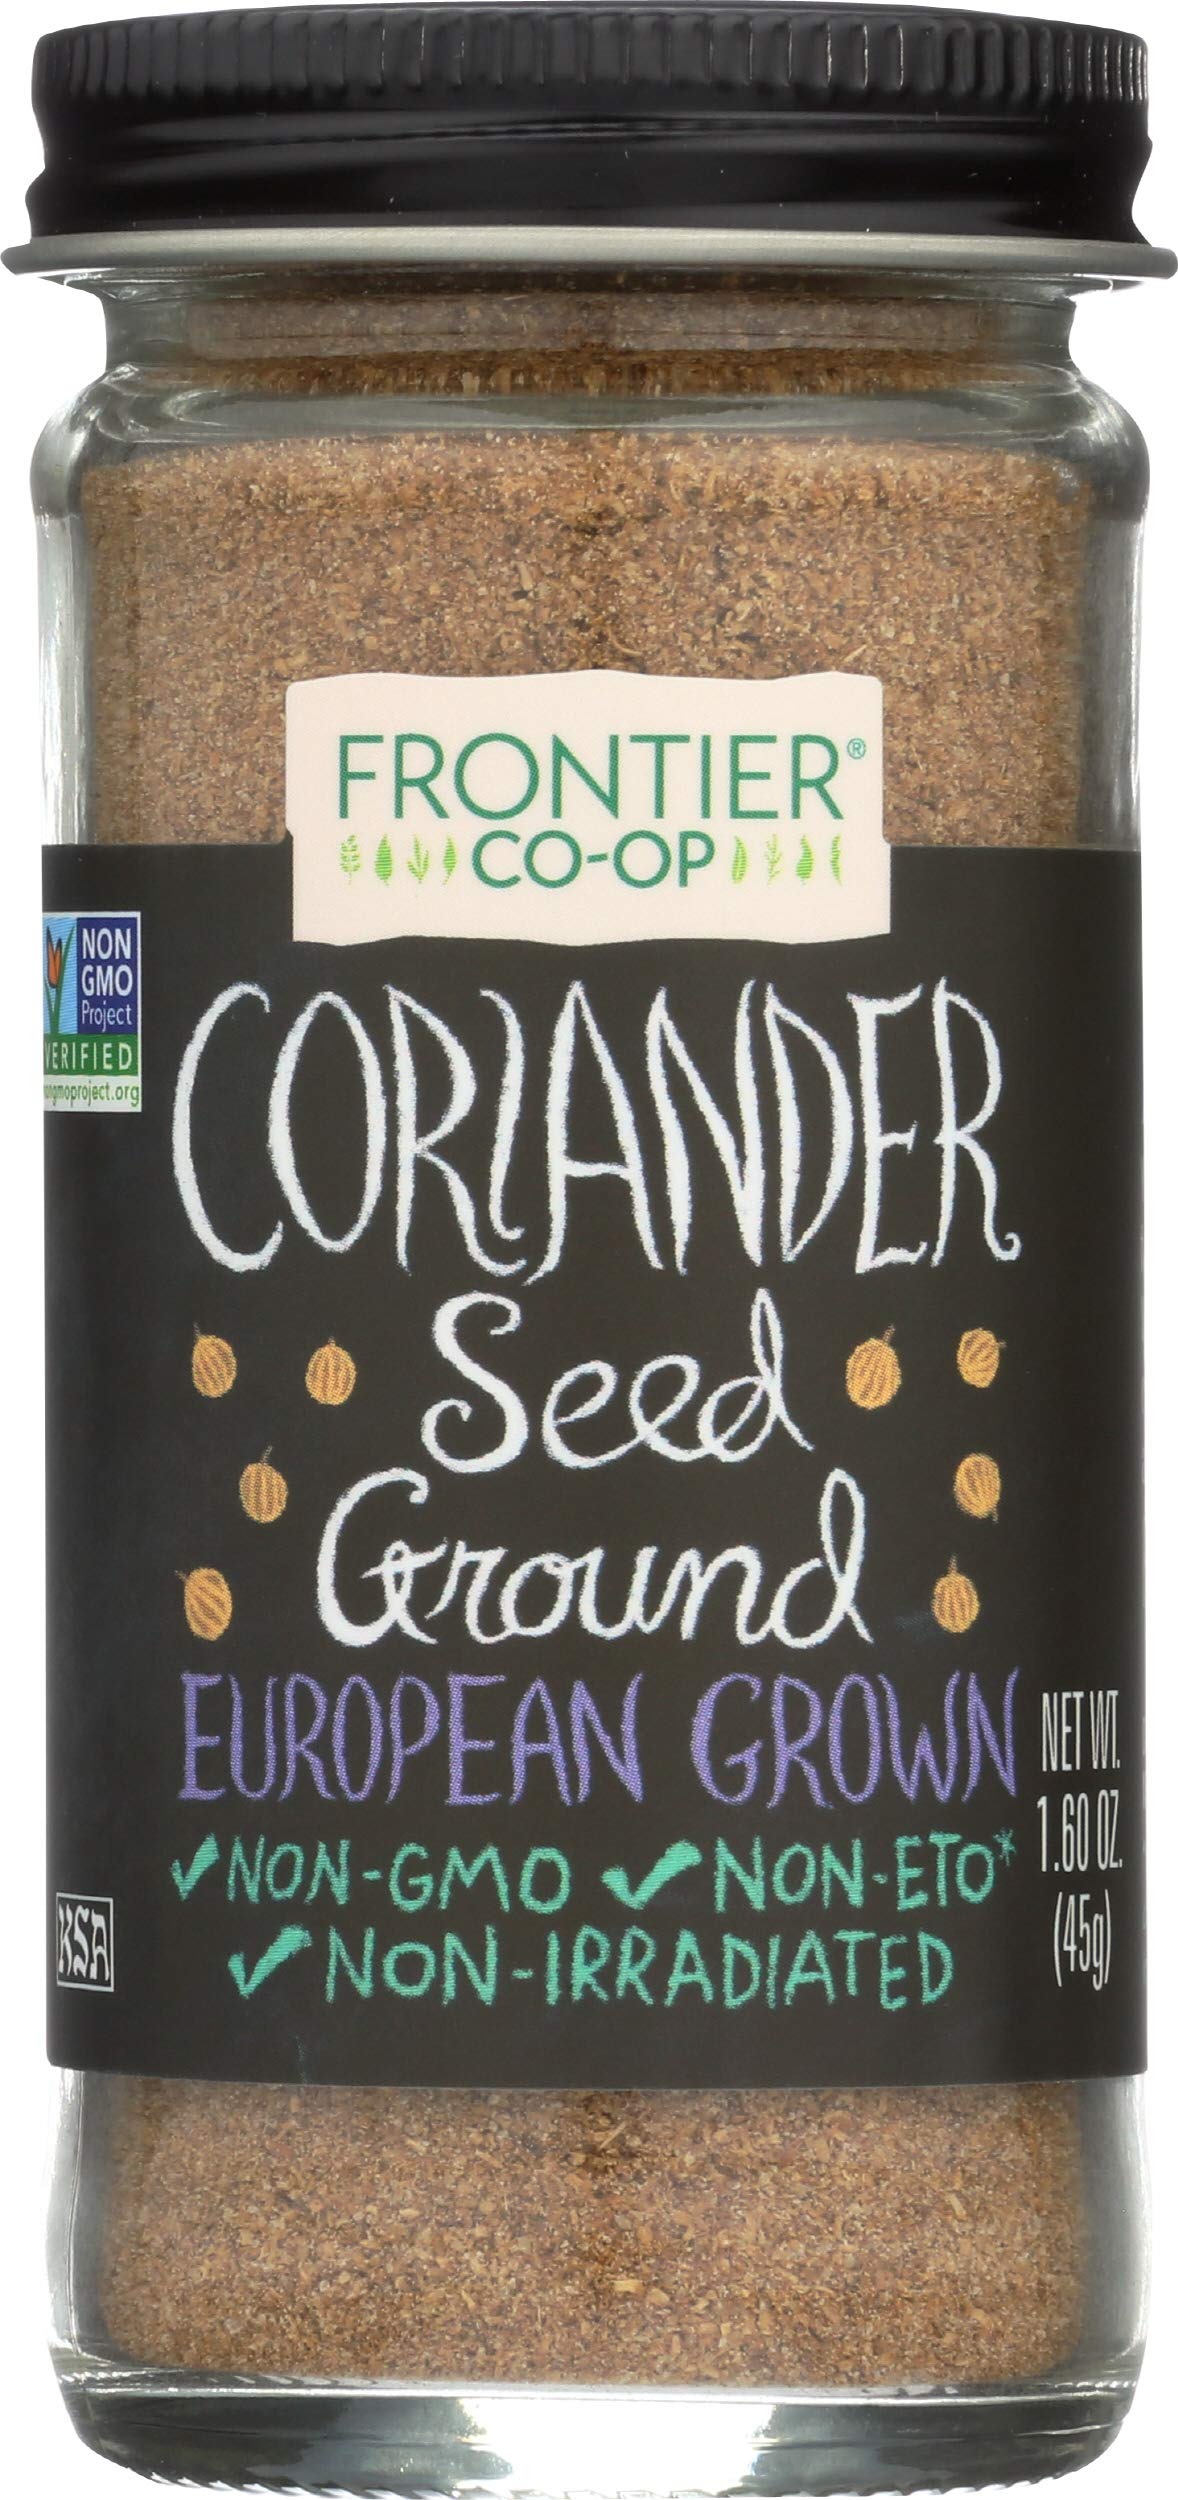
Item Name: FRONTIER Ground Coriander Seed, 1.6 OZ
Bullet Point 1: Warm, citrusy and fragrant ground coriander for cookies and cakes, curries and chili
Bullet Point 2: Non-Irradiated
Bullet Point 3: Tasty and Flavorful
Bullet Point 4: Frontier is a member owned co-op, responsible to people and planet
Product Description: Frontier co-op coriander seed, ground is never tested on animals. This product is warm and citrusy at the same time and is often enjoyed in curries and chili as well as baked goods like cookies and cakes. Frontier co-op coriander seed, ground has a lovely, fragrant aroma once they ripen and all parts of the plant are edible, though the fresh leaves and dried seeds are used more often when cooking. This product contains 1.6 ounce of coriander seed and is packaged for your convenience in an easy-to-open glass bottle.
Value: 1.6
Unit: Ounce

Price: 7.53